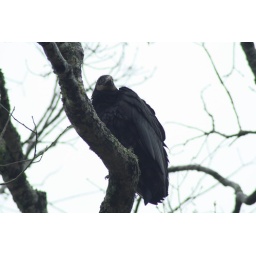
Tried to get exposure to have black bird with features against white sky